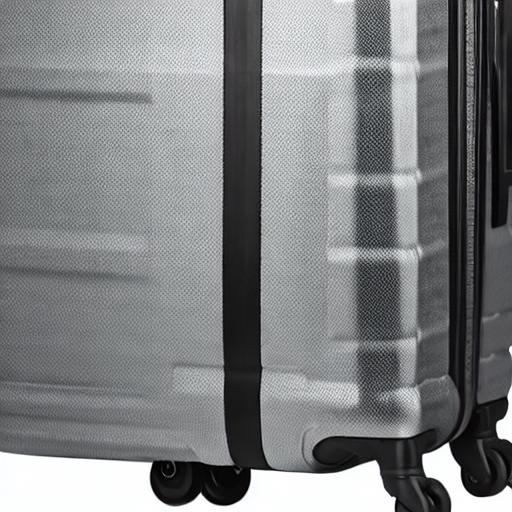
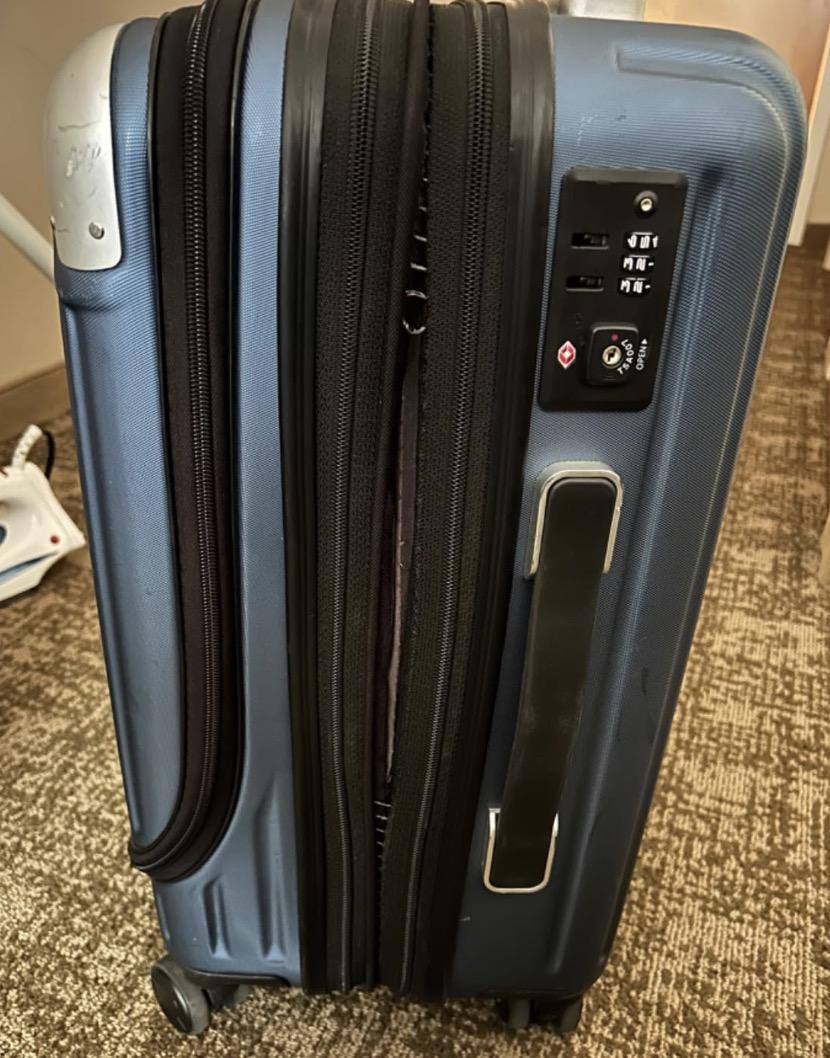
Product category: items_tea
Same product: no